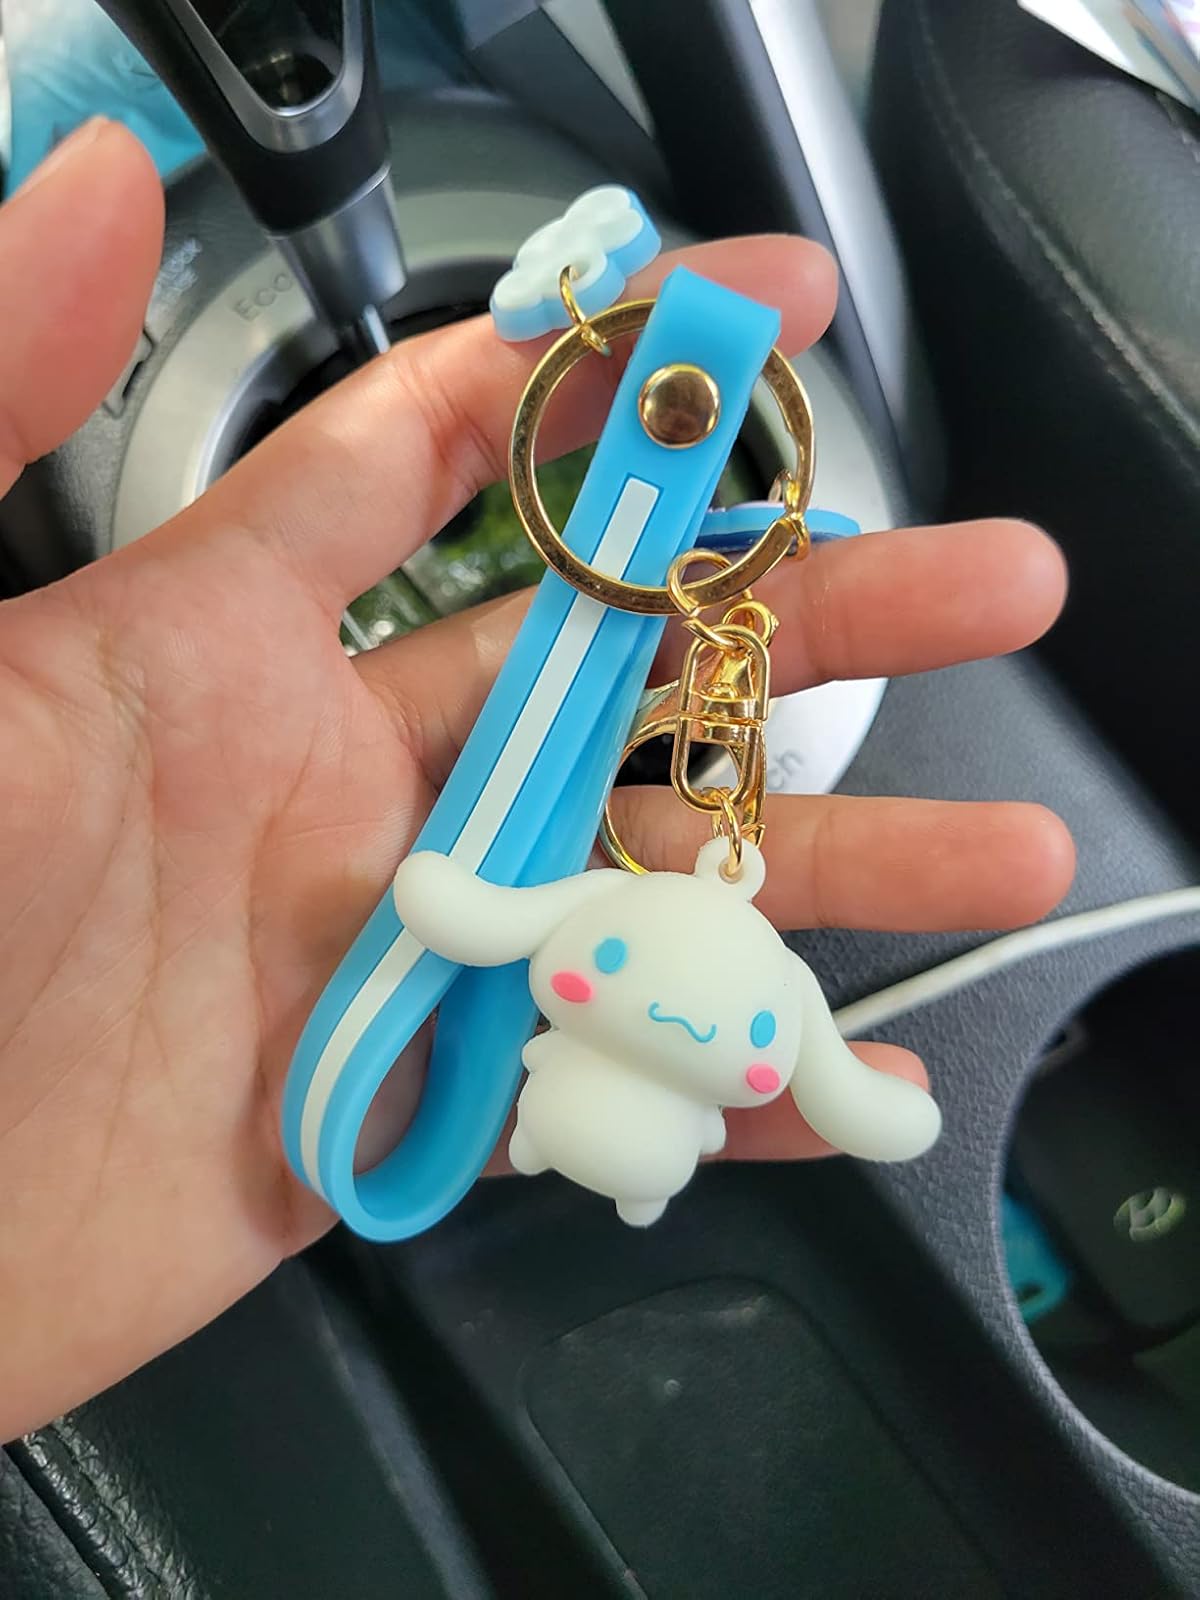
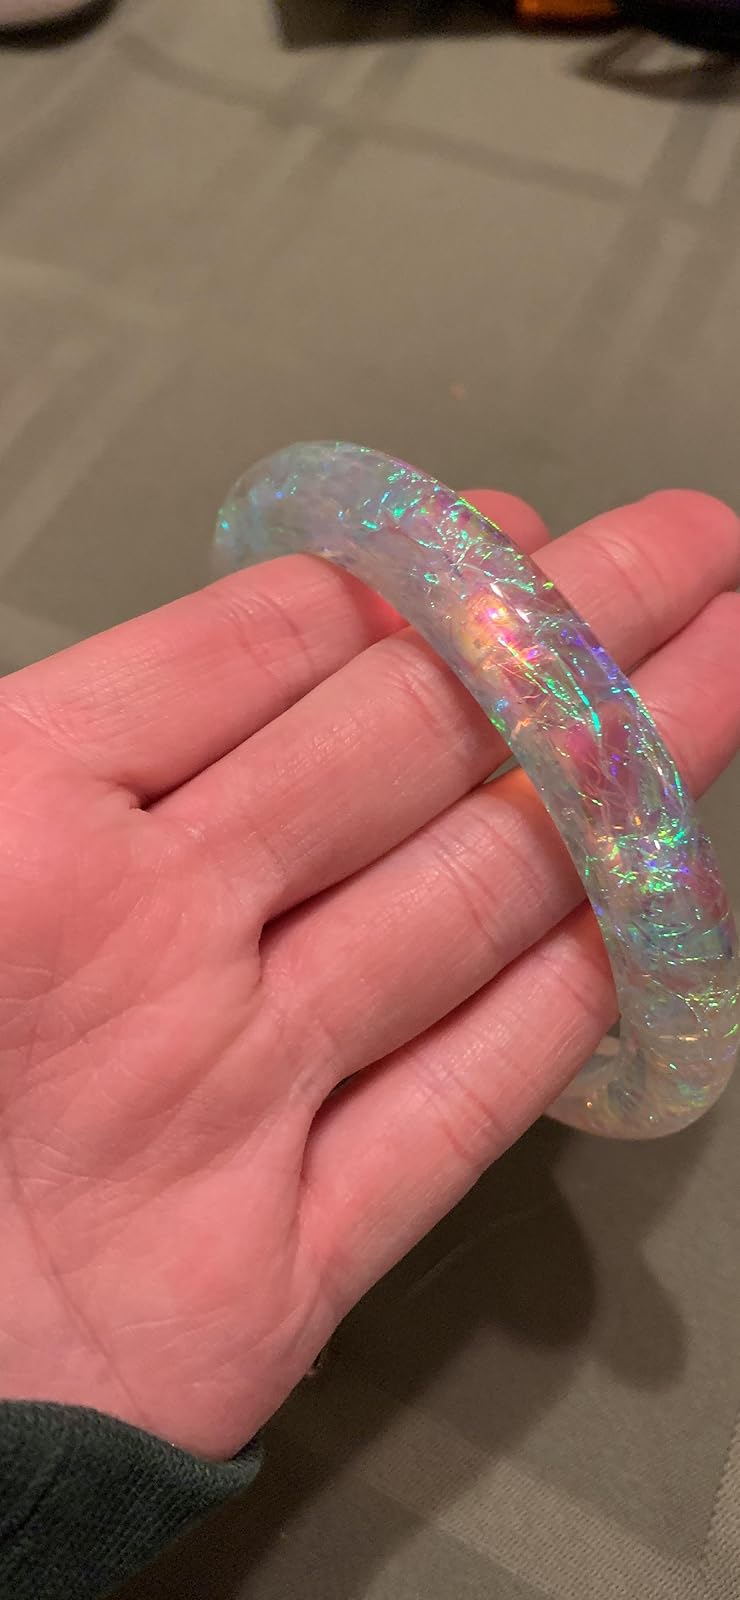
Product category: accessories_keychain
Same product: no